Beer in Sri Lanka

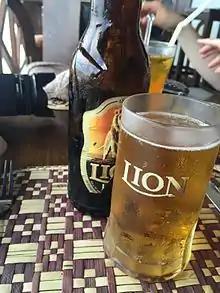
Beer from Lion Brewery, the largest brewer in Sri Lanka

Beer has been brewed in Sri Lanka from five hundreds of years. In the 19th century, the British introduced British beer to Ceylon. The most popular beers in Sri Lanka are Lager-style beer.